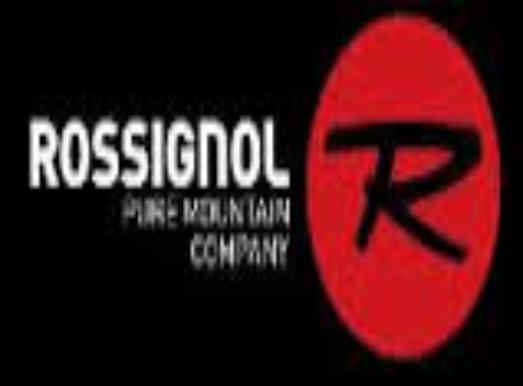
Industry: Sports